Salford

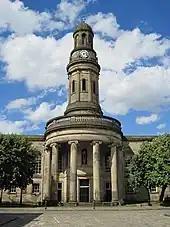
St Philip with St Stephen Church

The University of Salford, a plate glass university, is one of four in Greater Manchester. It has its origins in the former Royal Technical College, which was granted the status of a College of Advanced Technology (CAT), on 2 November 1956. In November 1963 the Robbins Report recommended that the CATs should become technological universities; and on 4 April 1967 a Charter was established creating the University of Salford. The university is undergoing £150M of redevelopment through investment in new facilities, including a £10M law school and a £22M building for health and social care, which were opened in 2006.